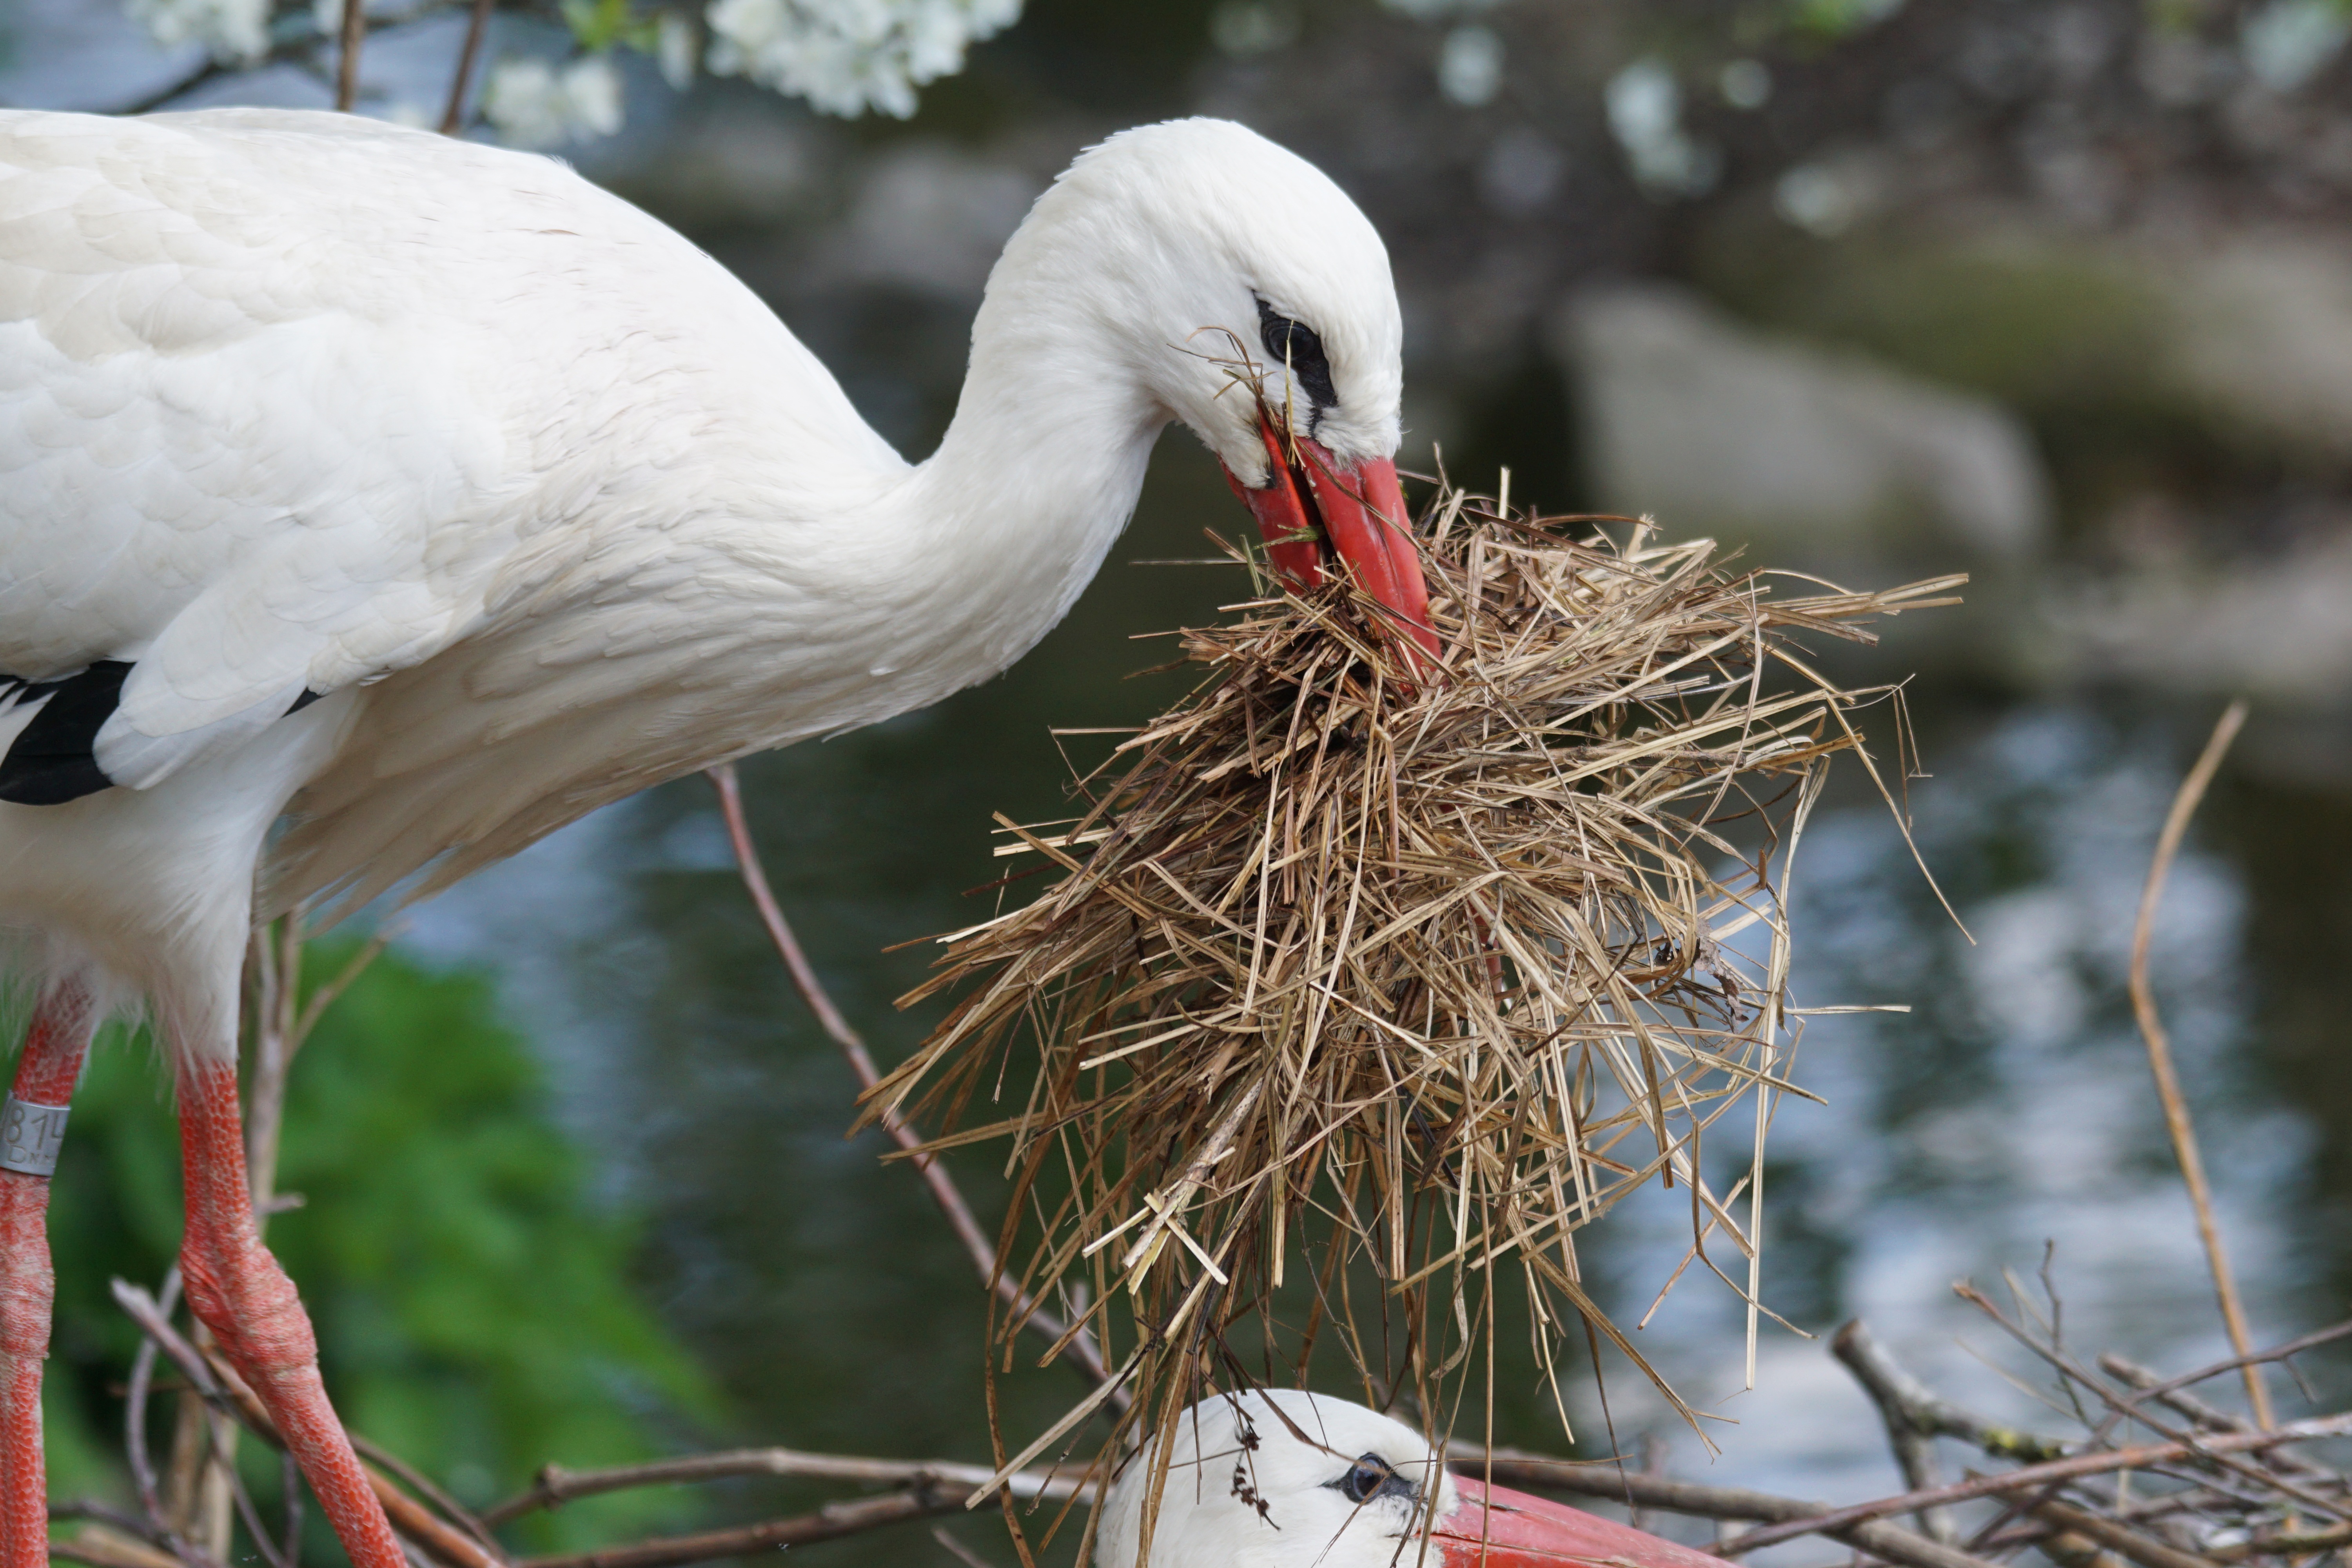
nature, bird, wildlife, beak, fauna, stork, vertebrate, bill, eastern, nest, ibis, white stork, nest building, rattle stork, adebar, storchennest, ciconia ciconia, ciconiiformes, crane like bird